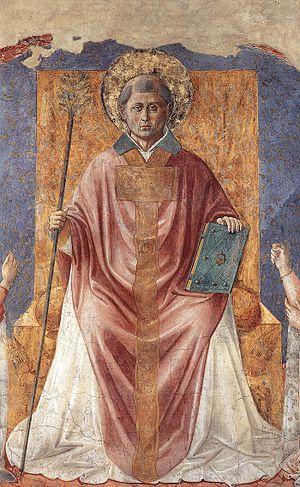
Fano est une ville italienne d'environ 60 700 habitants, située dans la province de Pesaro et Urbino, dans la région Marches, en Italie centrale.